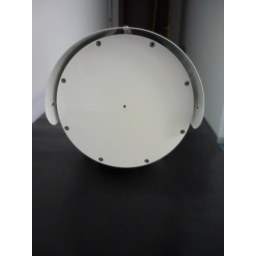
Stainless steel camera housing painted in white with germanium front window